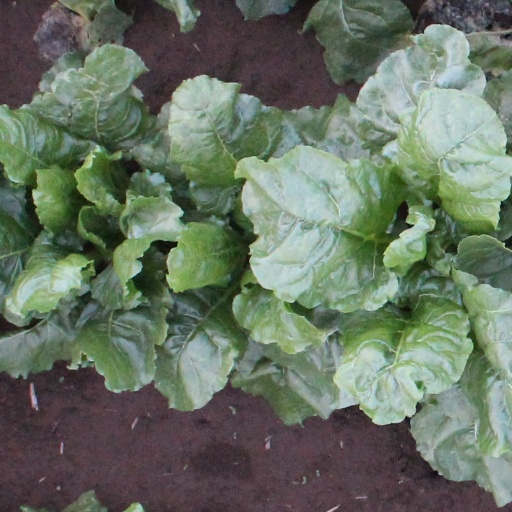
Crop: sugar beet